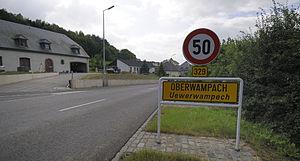
Oberwampach est une section de la commune luxembourgeoise de Wincrange située dans le canton de Clervaux.